Mautam

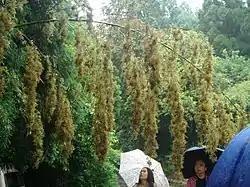
Flowering bamboo

Mautâm is a cyclic ecological phenomenon that occurs every 48–50 years in the northeastern Indian states of Tripura, Mizoram and Manipur, as well as in many places of Assam which are 30% covered by wild bamboo forests, and Chin State in Myanmar, particularly Hakha, Thantlang, Falam, Paletwa and Matupi Townships. It begins with a rat population boom, which in turn creates a widespread famine in those areas.